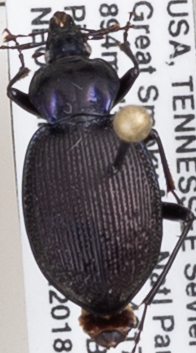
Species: Sphaeroderus stenostomus lecontei
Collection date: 2018-05-29
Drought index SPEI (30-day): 0.248
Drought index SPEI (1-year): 0.226
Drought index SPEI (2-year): -0.39